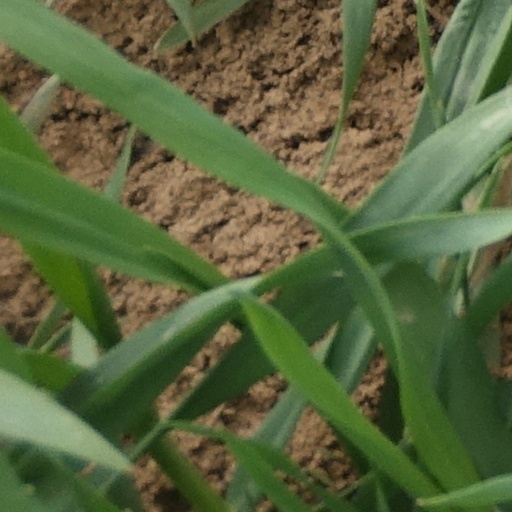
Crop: wheat